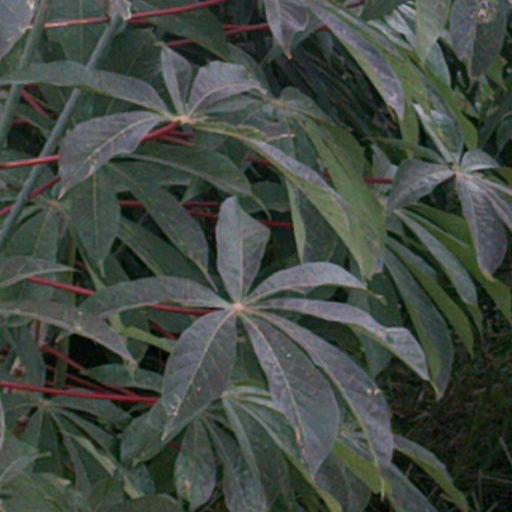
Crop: cassava